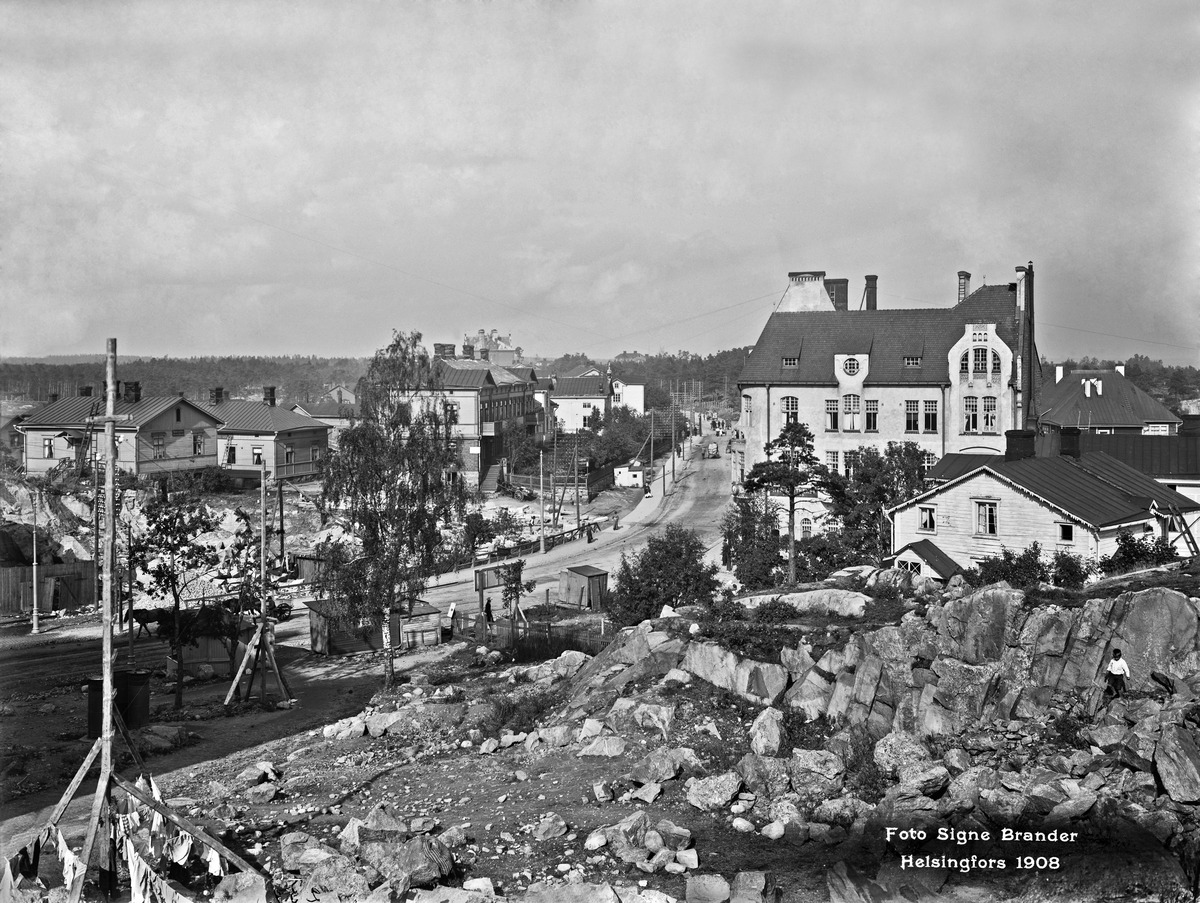
Vasemmalla Itäinen Viertotie 57, 59
sisällön kuvaus: Vasemmalla Itäinen Viertotie 57, 59.  Nykyinen Hämeentie 60, 62. Oikealla Itäinen Viertotie 34.  Nykyinen Hämeentie 33.  Näköala Vilhonvuorelta (nykyinen Katri Valan puisto) pohjoiseen. mustavalkoinen
Kuvaaja: Brander, Signe, valokuvaaja
Ajankohta: kuvausaika 1908
Paikka: Suomi, Uusimaa, Helsinki, Harju Helsinki, Hämeentie 33, 60, 62
Aiheet: rakentamattomat alueet, kalliot, puurakennukset